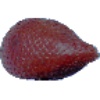
Label: salak